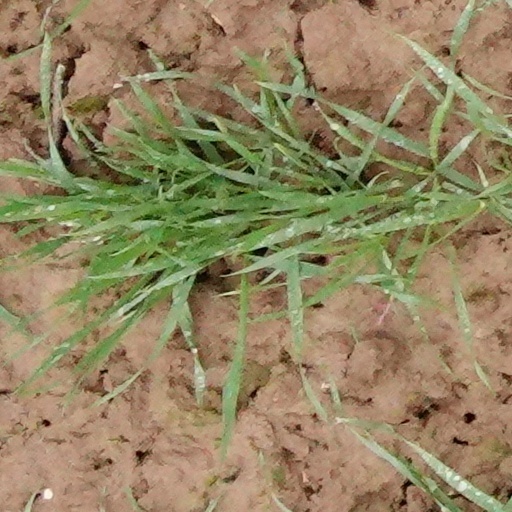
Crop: wheat